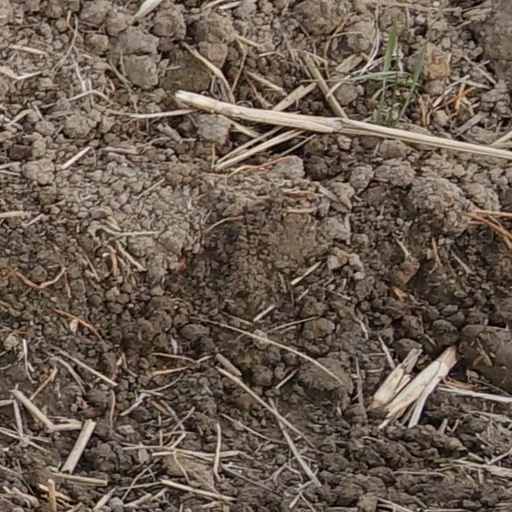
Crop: wheat